Battle of the Black Mountain

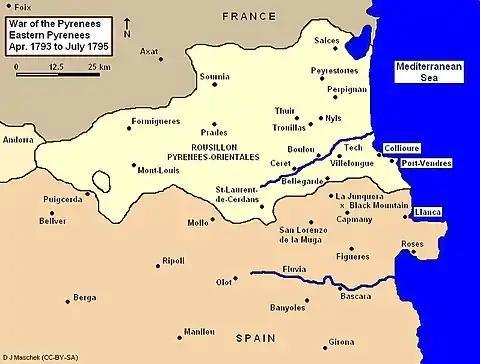
War of the Pyrenees, Eastern Pyrenees.

To shield Figueres, Roses, and the Alt Emporda, Lieutenant General Luis Firmin de Carvajal, Conde de la Union constructed a chain of 90 redoubts. The defenders included crack troops such as the three battalions each of the Spanish Guard and Walloon Guard Regiments. Lower quality troops such as provincial militia also manned the lines. De la Union was assisted by an allied Portuguese division under Lieutenant General João Forbes, which included one battalion each of the 1st, 2nd, "Olivença", "Cascais", "Peniche", and "Freire de Andrade" Infantry Regiments.